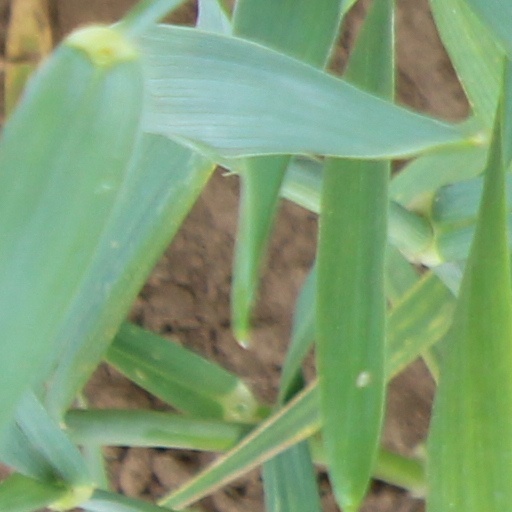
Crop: wheat